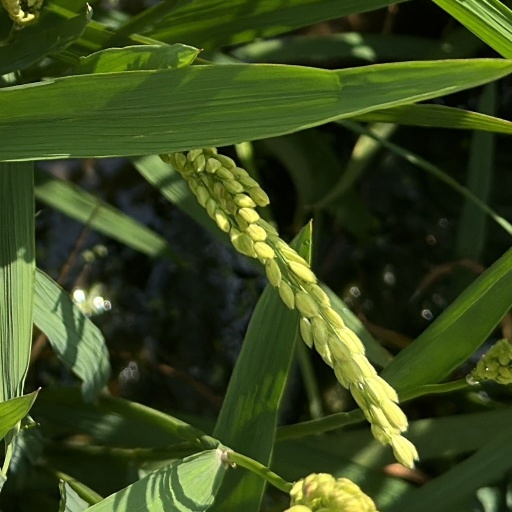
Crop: rice